Group 9 Rugby League

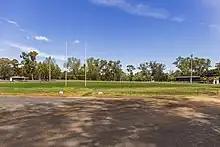
Anzac Park Oval, Gundagai

After the Group 13 Rugby League competition collapsed in 1991, the Albury Blues (renamed Greater Southern Rams upon entry due to Tumut already being the Blues), Wagga Brothers, a merged outfit from Adelong and Batlow, and Tumbarumba, joined the competition.